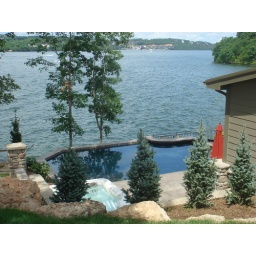
house in ozarks- on hill above pool